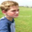
Label: boy